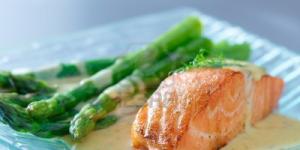
salmon endiablado y rustico